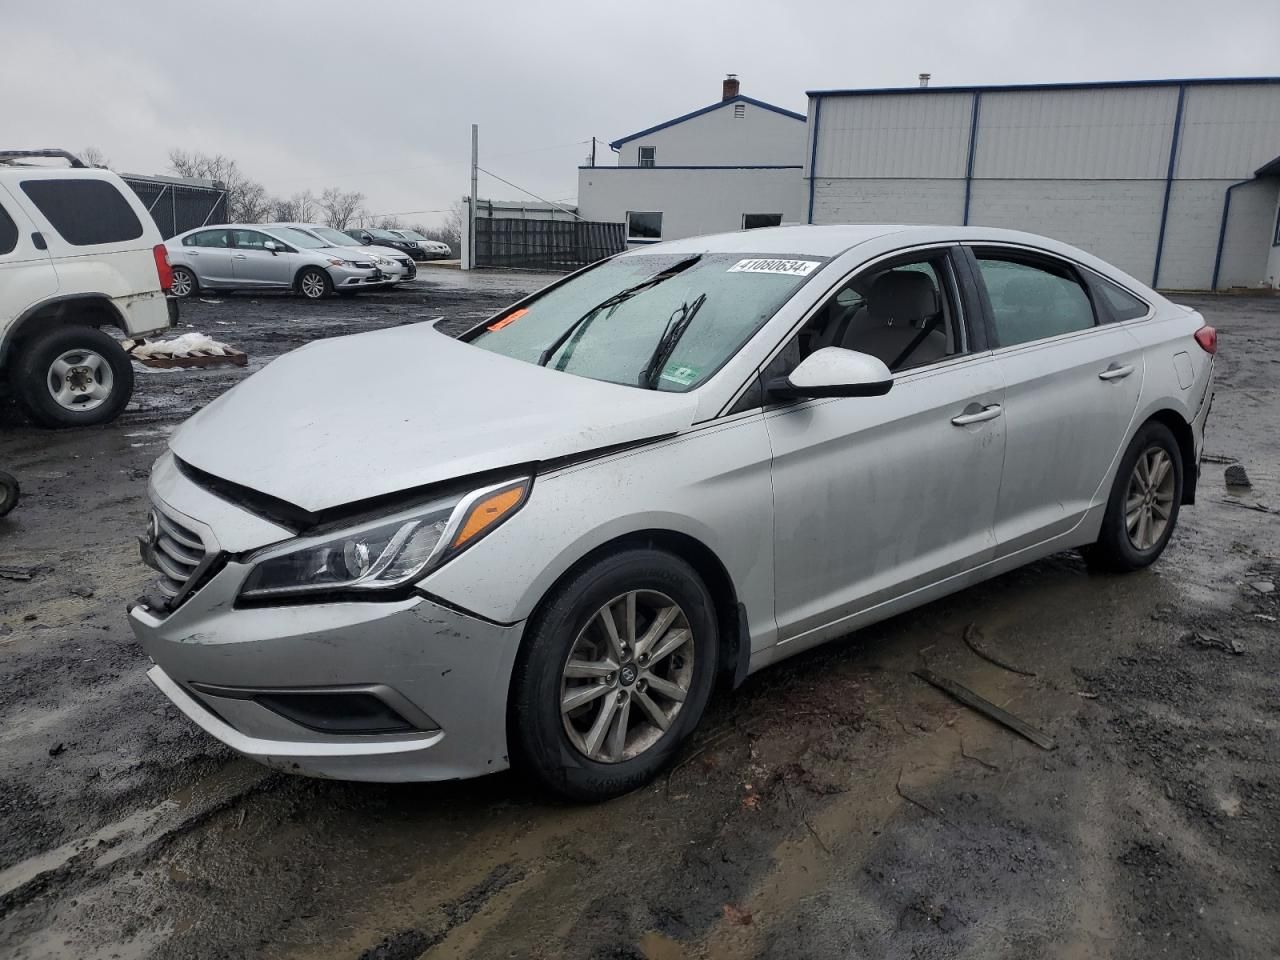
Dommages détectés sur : pare-choc avant, capot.
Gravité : mineur